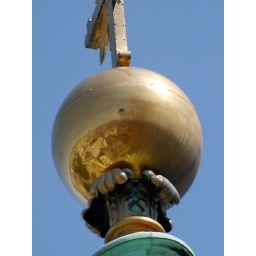
View over Vienna through golden ball on top of Karlskirche